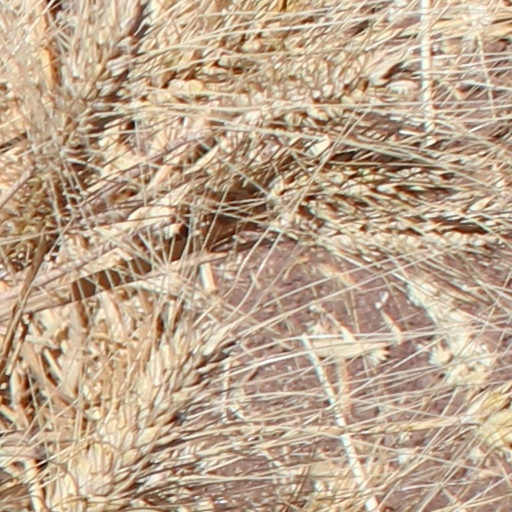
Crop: wheat